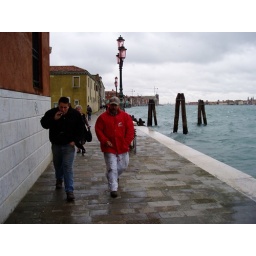
I love the pink glass in the lamps